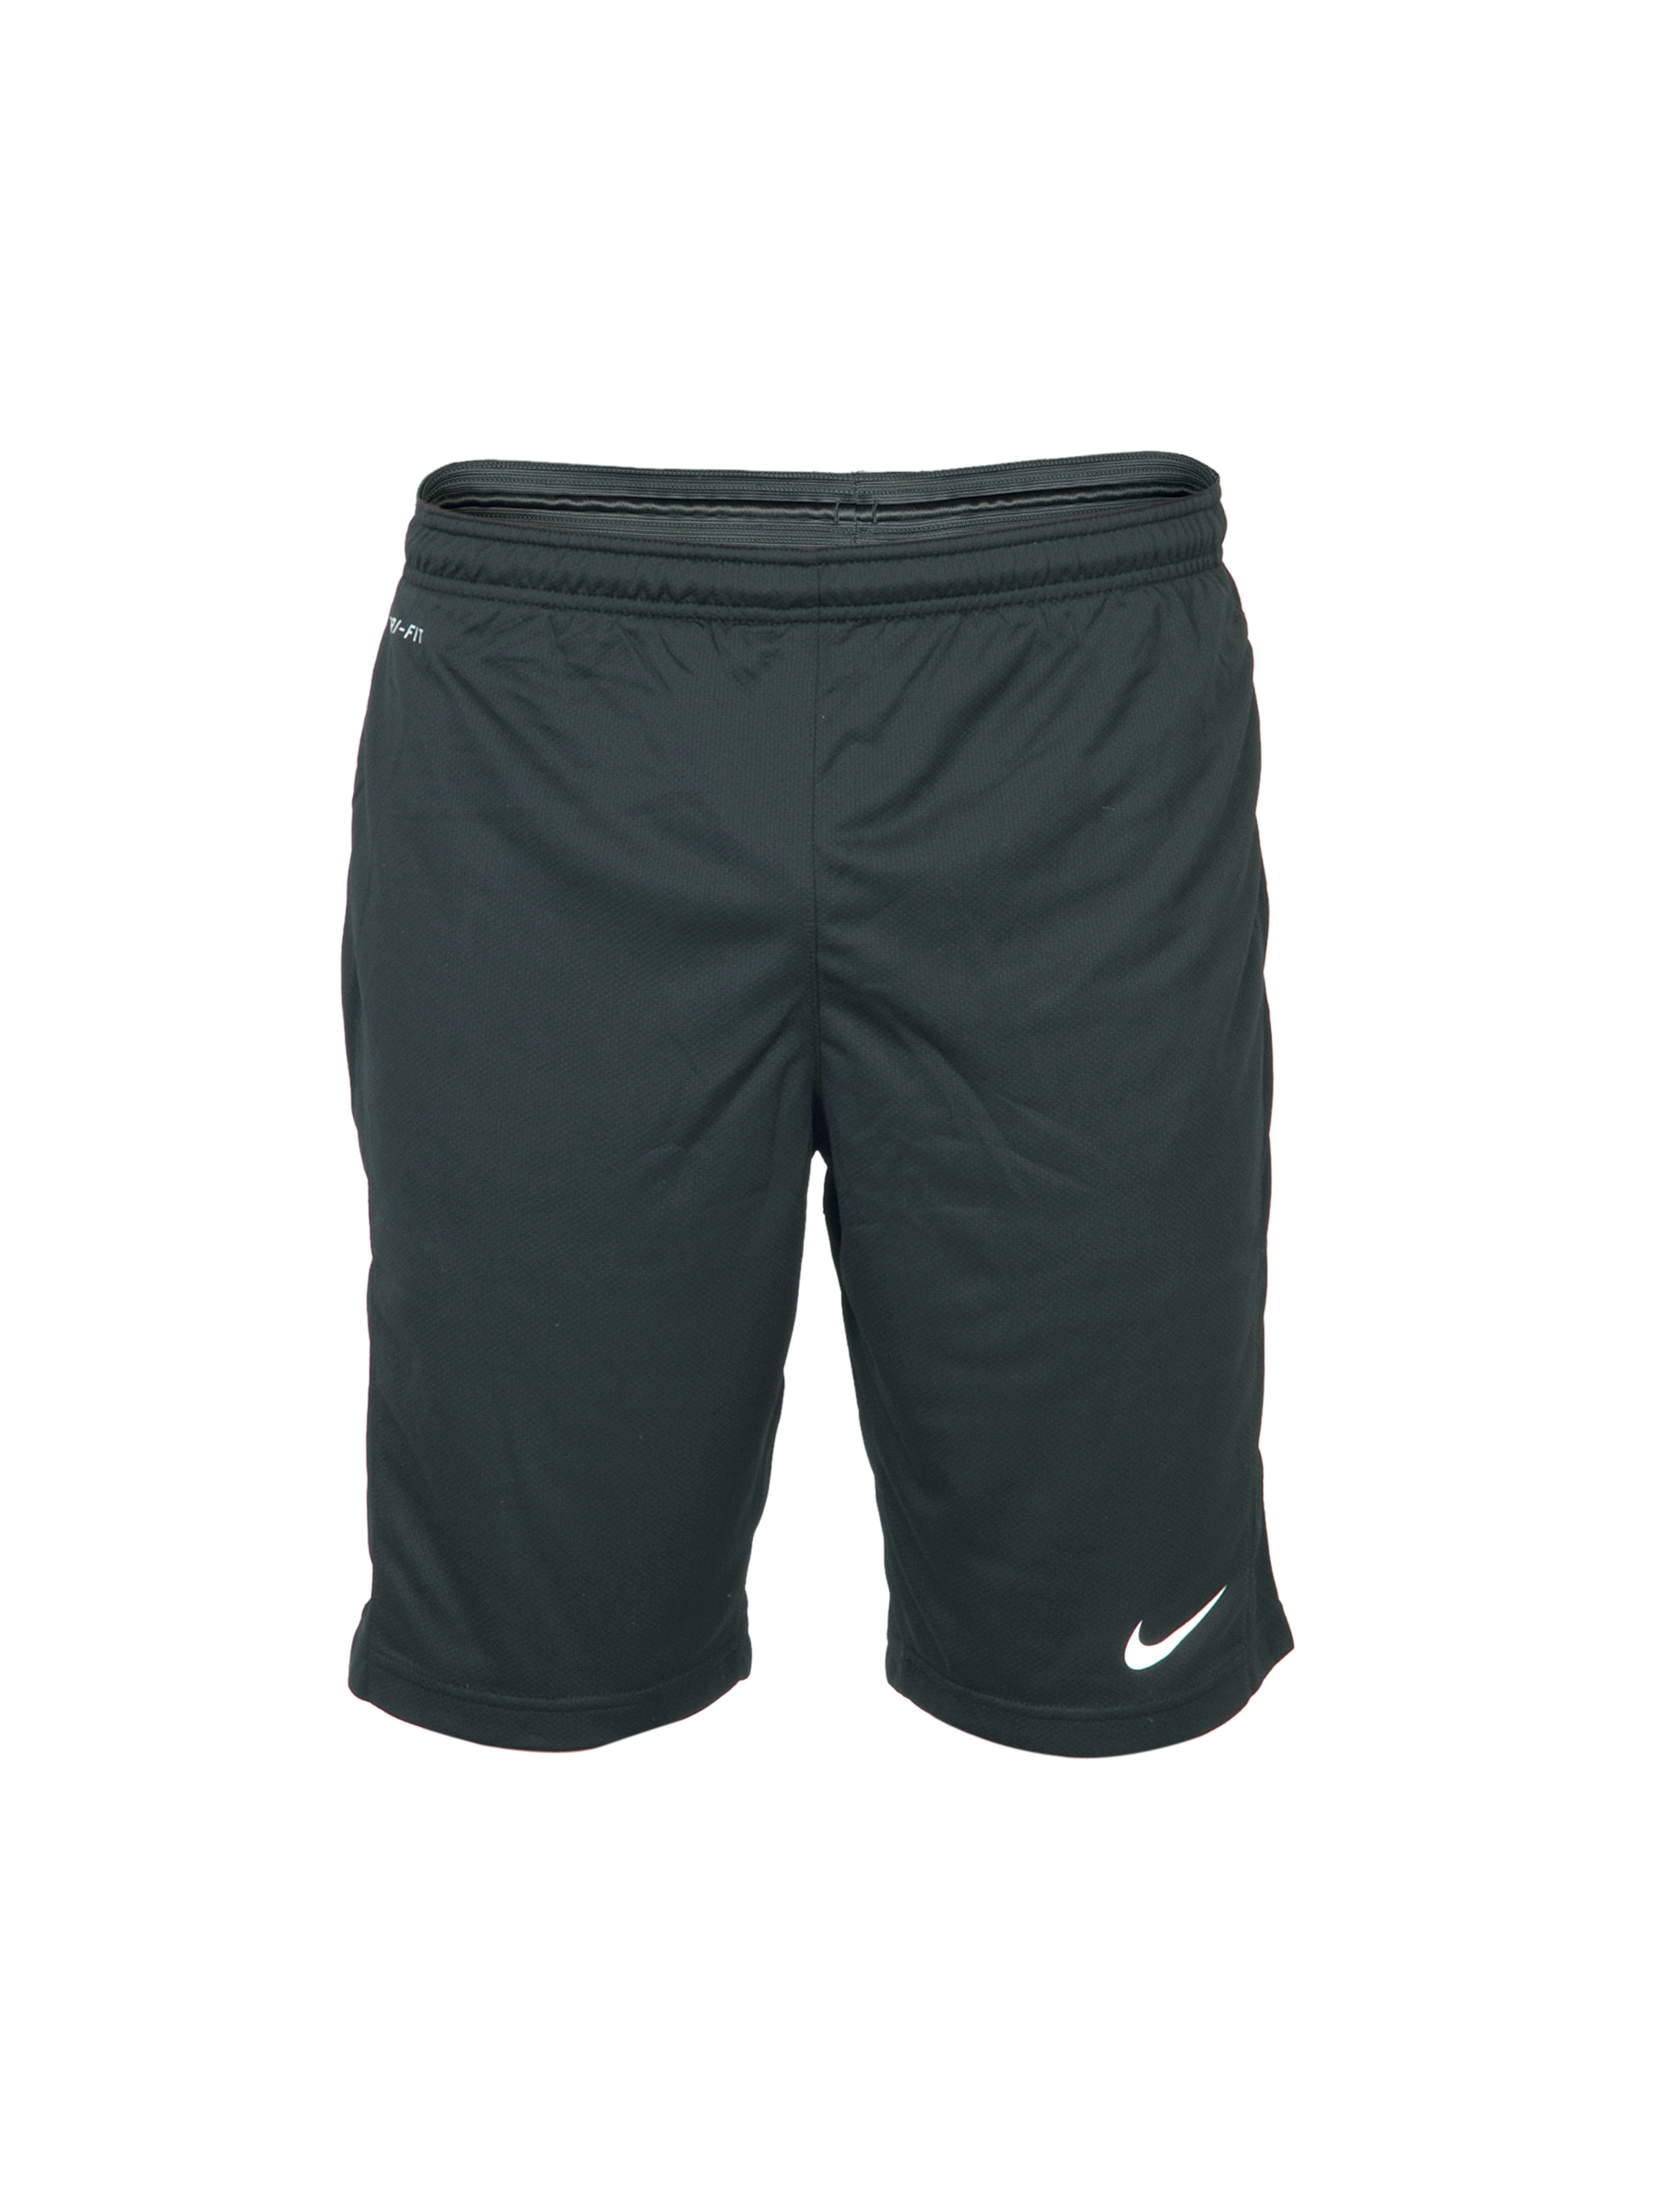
Nike Men Premier Knit Black Shorts
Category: Apparel / Bottomwear / Shorts
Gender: Men
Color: Black
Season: Summer 2012
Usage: Sports